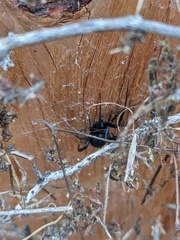
Species: Lactrodectus_hesperus